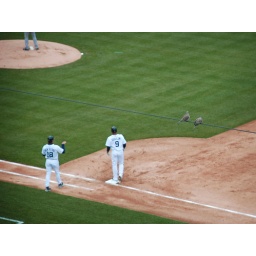
best seats in the house